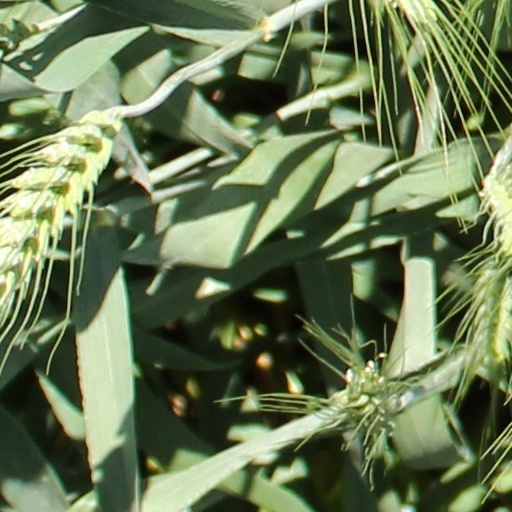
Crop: wheat